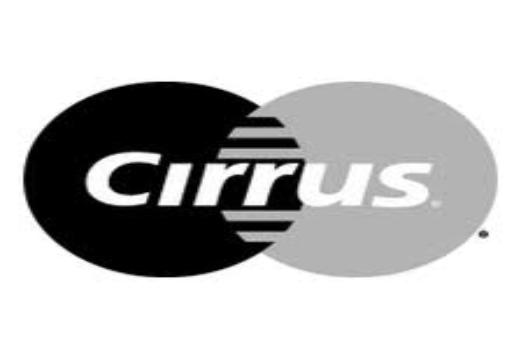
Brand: Cirrus
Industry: Electronic